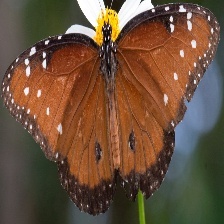
Species: STRAITED QUEEN
Butterfly family (ImageNet category): monarch